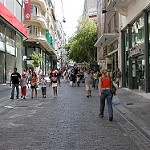
Scene: Outdoor